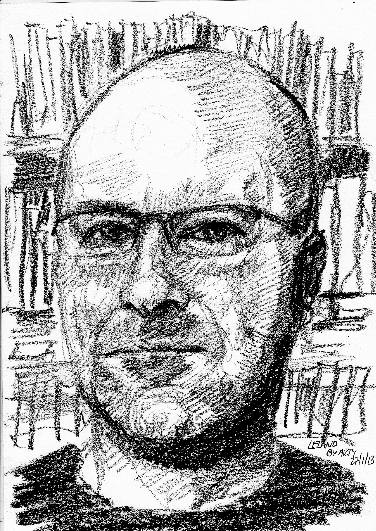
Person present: No